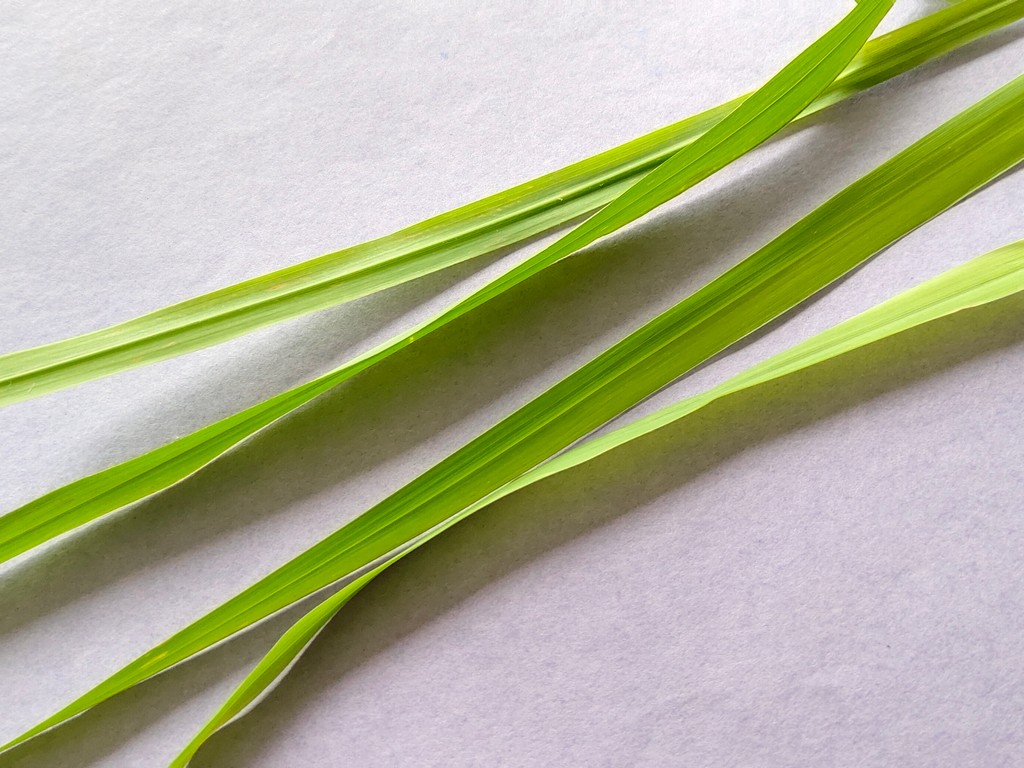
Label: Healthy